Reisterstown Historic District

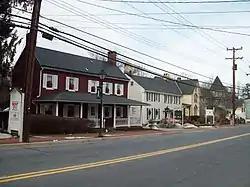
Reisterstown Road, Reisterstown Historic District, December 2009

Reisterstown Historic District is a national historic district in Reisterstown, Baltimore County, Maryland, United States. Its development is inseparably identified with the roads that converge to form Main Street. They are Maryland Route 30 and Maryland Route 140. The earliest structures, including several of log, date to the late 18th century, although the town was founded in 1758. It developed as a convenient stopping place for weary travelers from the outer reaches of Western Maryland or Pennsylvania and many businesses catered to the traveler: including taverns and inns, smithshops, saddleries, stables, waggoners.